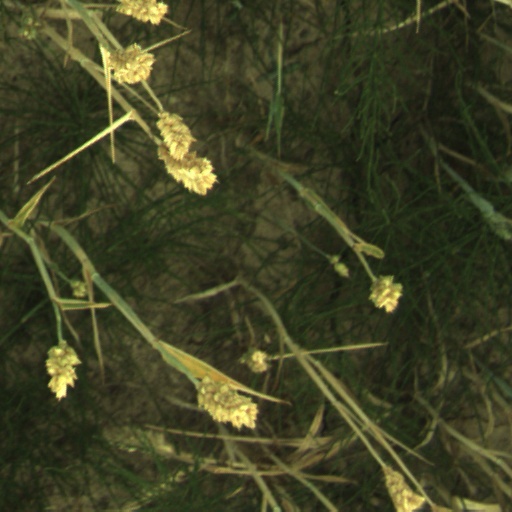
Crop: wheat